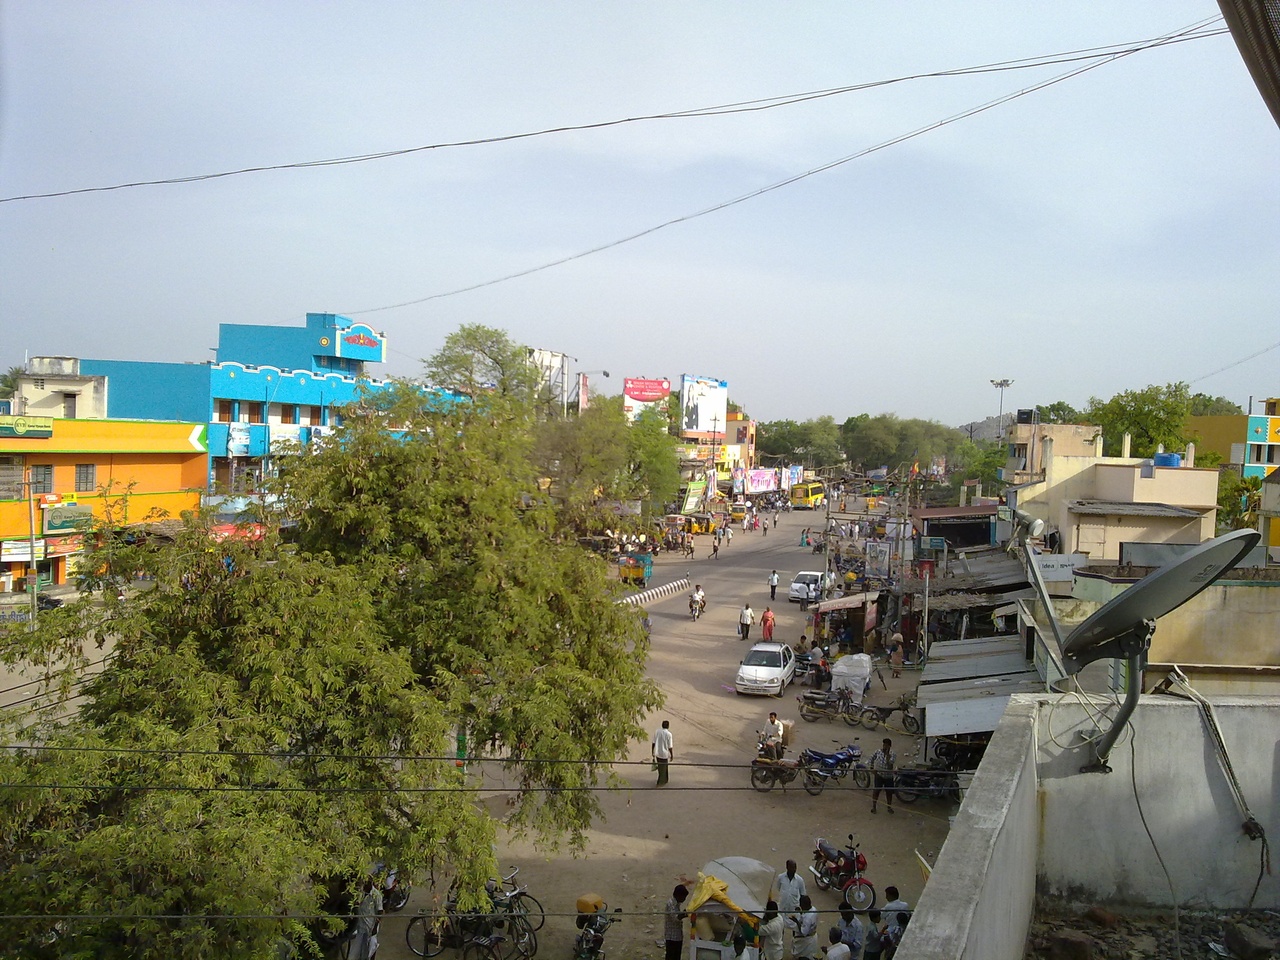
Polur Bustand road